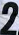
Number: 2